Rompers (video game)

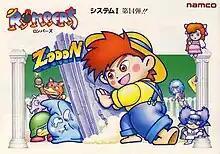
Advertising flyer

is a maze arcade video game released by Namco in 1989 only in Japan; it runs on Namco System 1 hardware, and was designed by Akira Usukura (who had designed "Splatterhouse" the previous year).